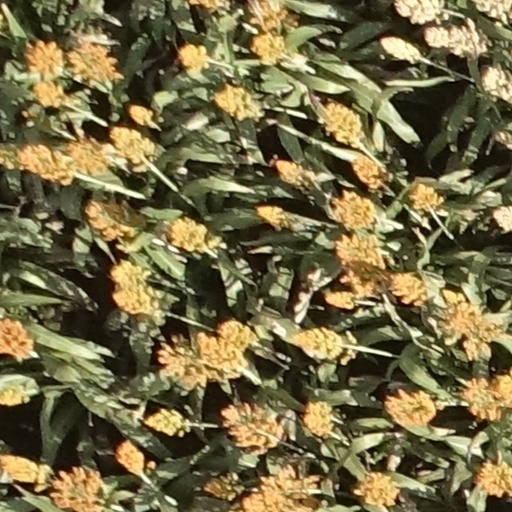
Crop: sorghum